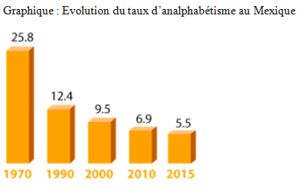
Graphique montrant l'évolution du taux d’analphabétisme au Mexique
La discrimination envers les femmes au Mexique concerne la différence de traitement social et juridique entre hommes et femmes principalement dans les domaines du travail, de la vie politique et de l'accès à l'éducation.